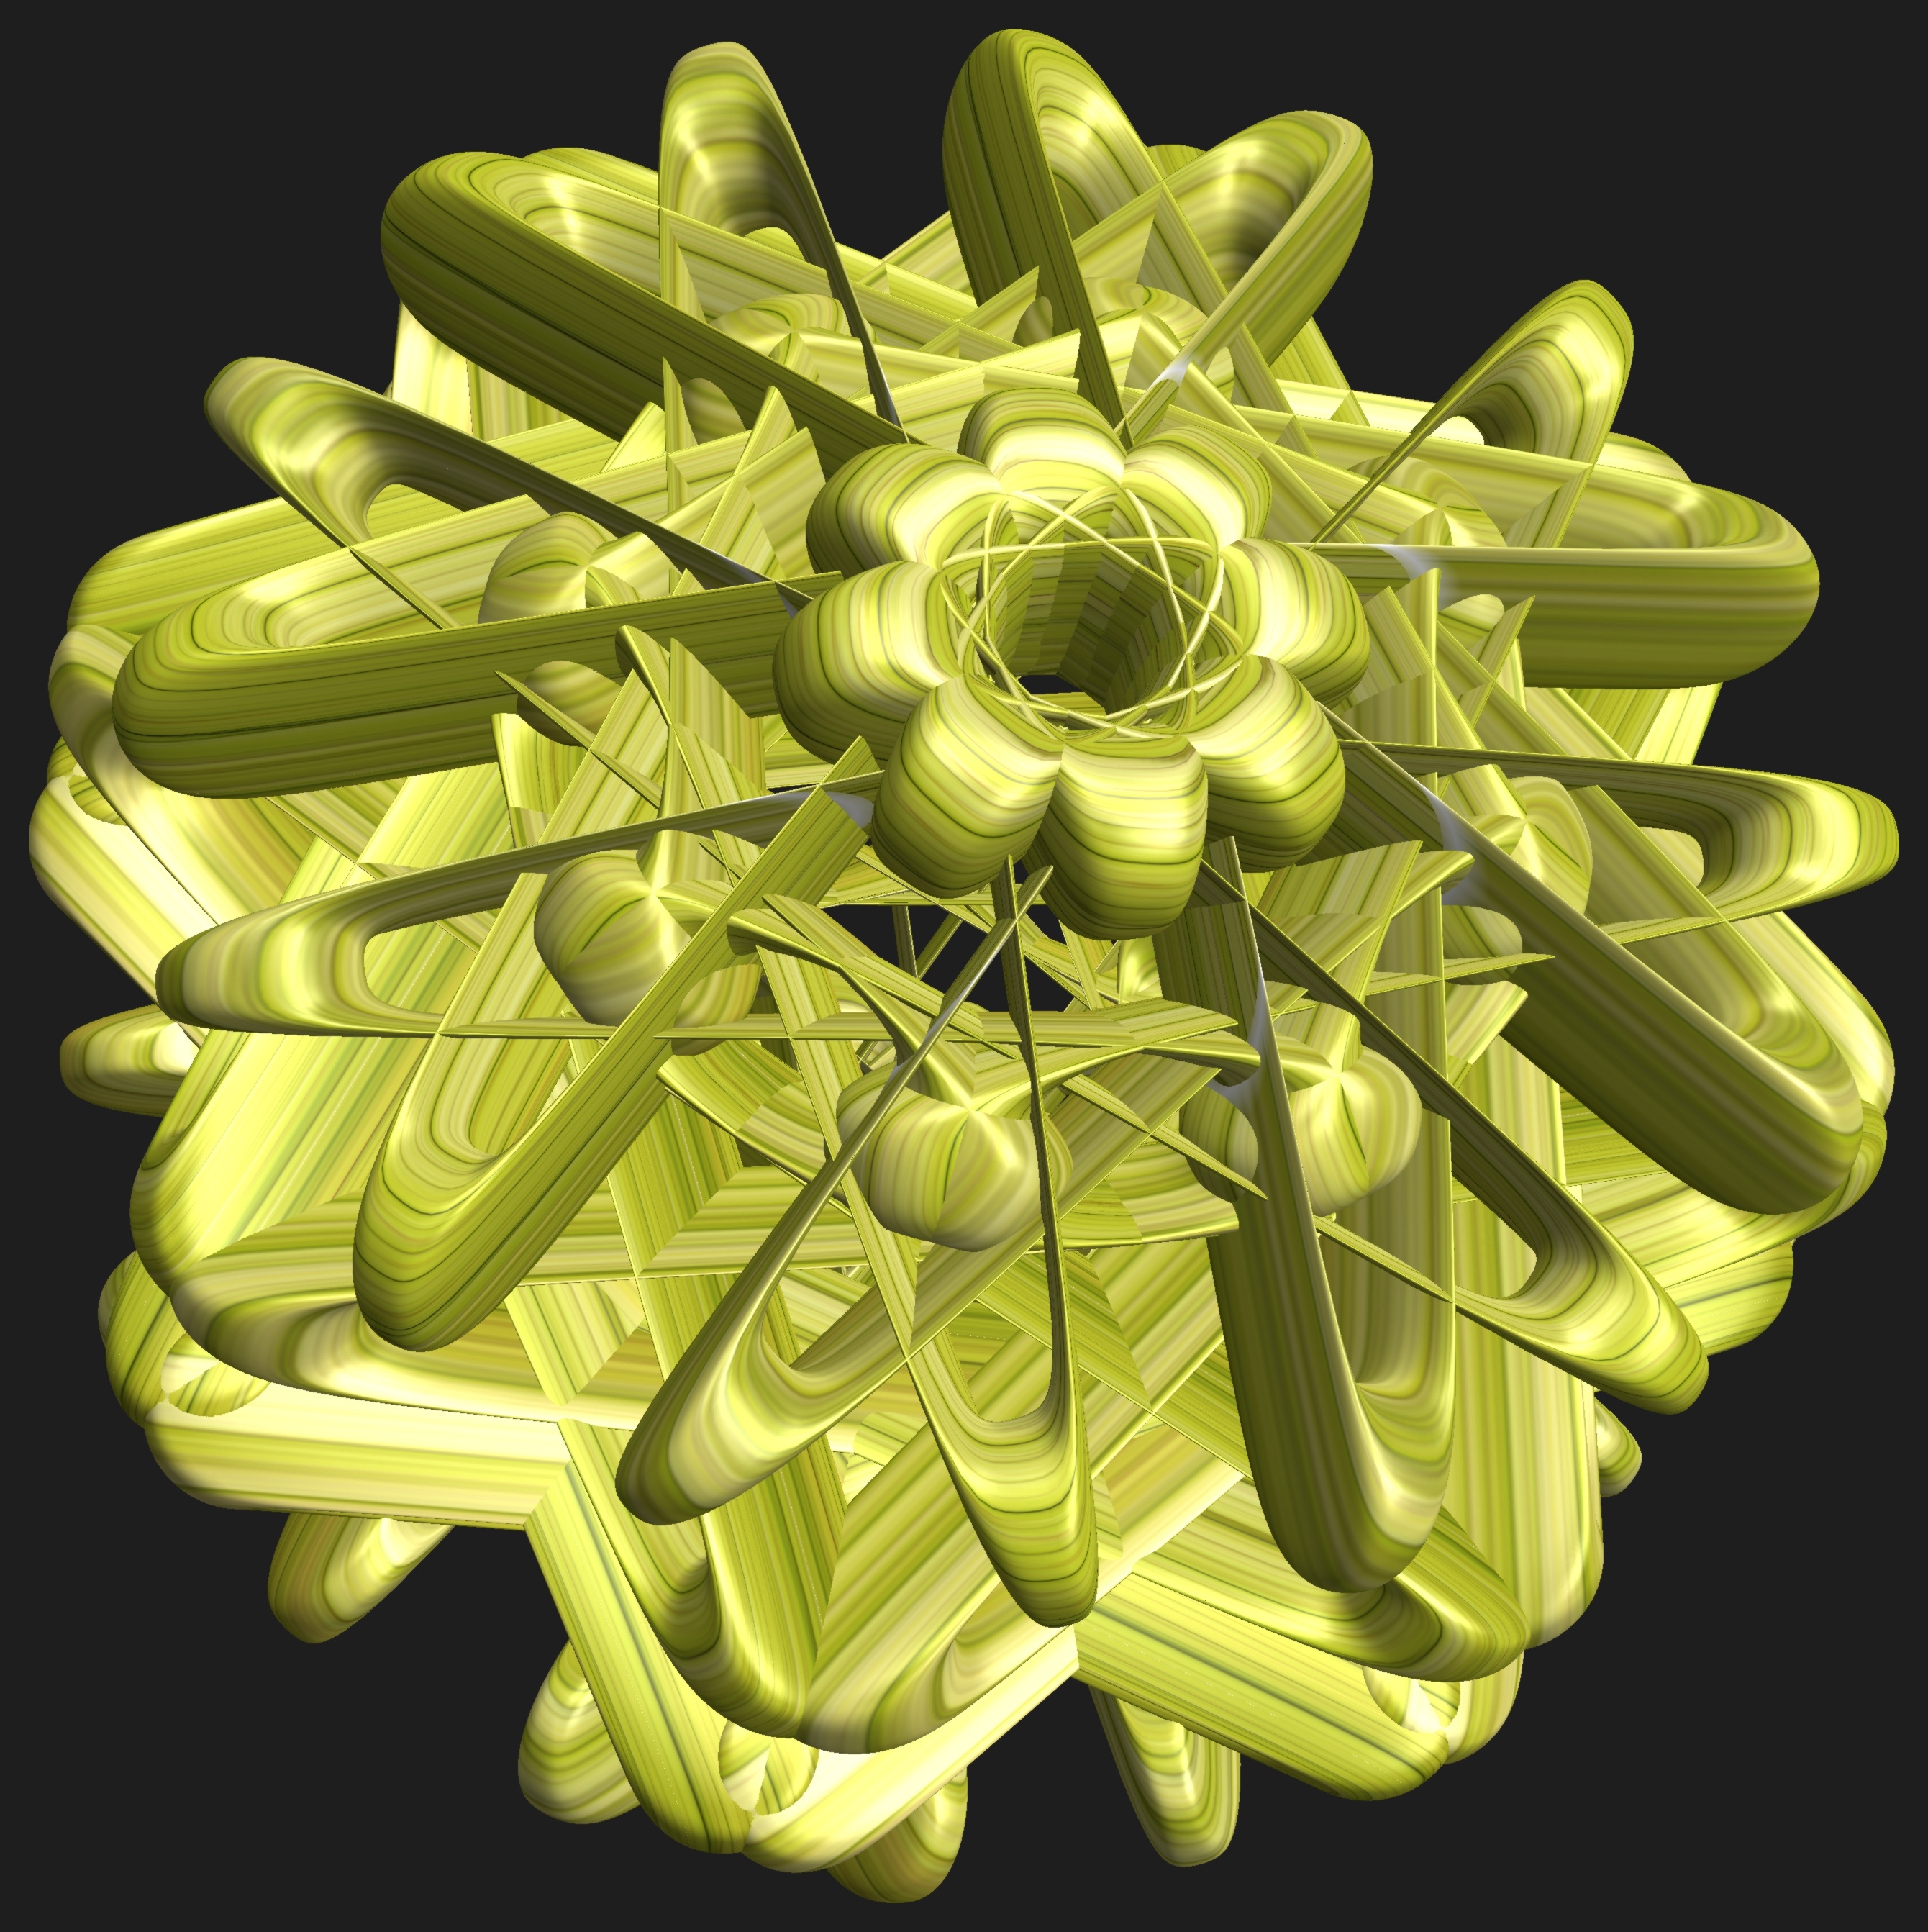
abstract, structure, plant, texture, leaf, flower, pattern, green, produce, geometry, yellow, sculpture, illustration, design, symmetry, 3d, graphic, shape, torus, mathematica, cg, parametricplot3d, code, program, algorithm, mapping, geometricsculpture, flowering plant, land plant